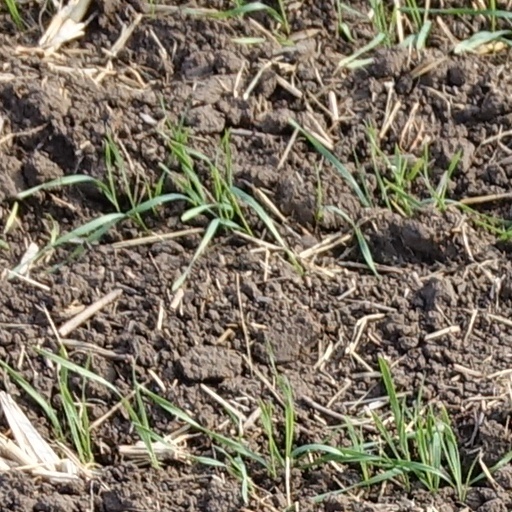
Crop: wheat